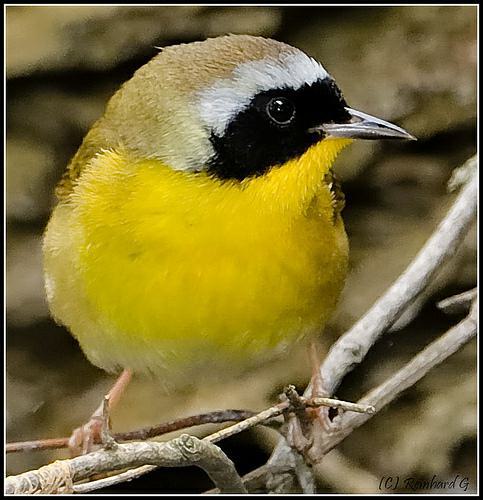
A photo of a common yellowthroat